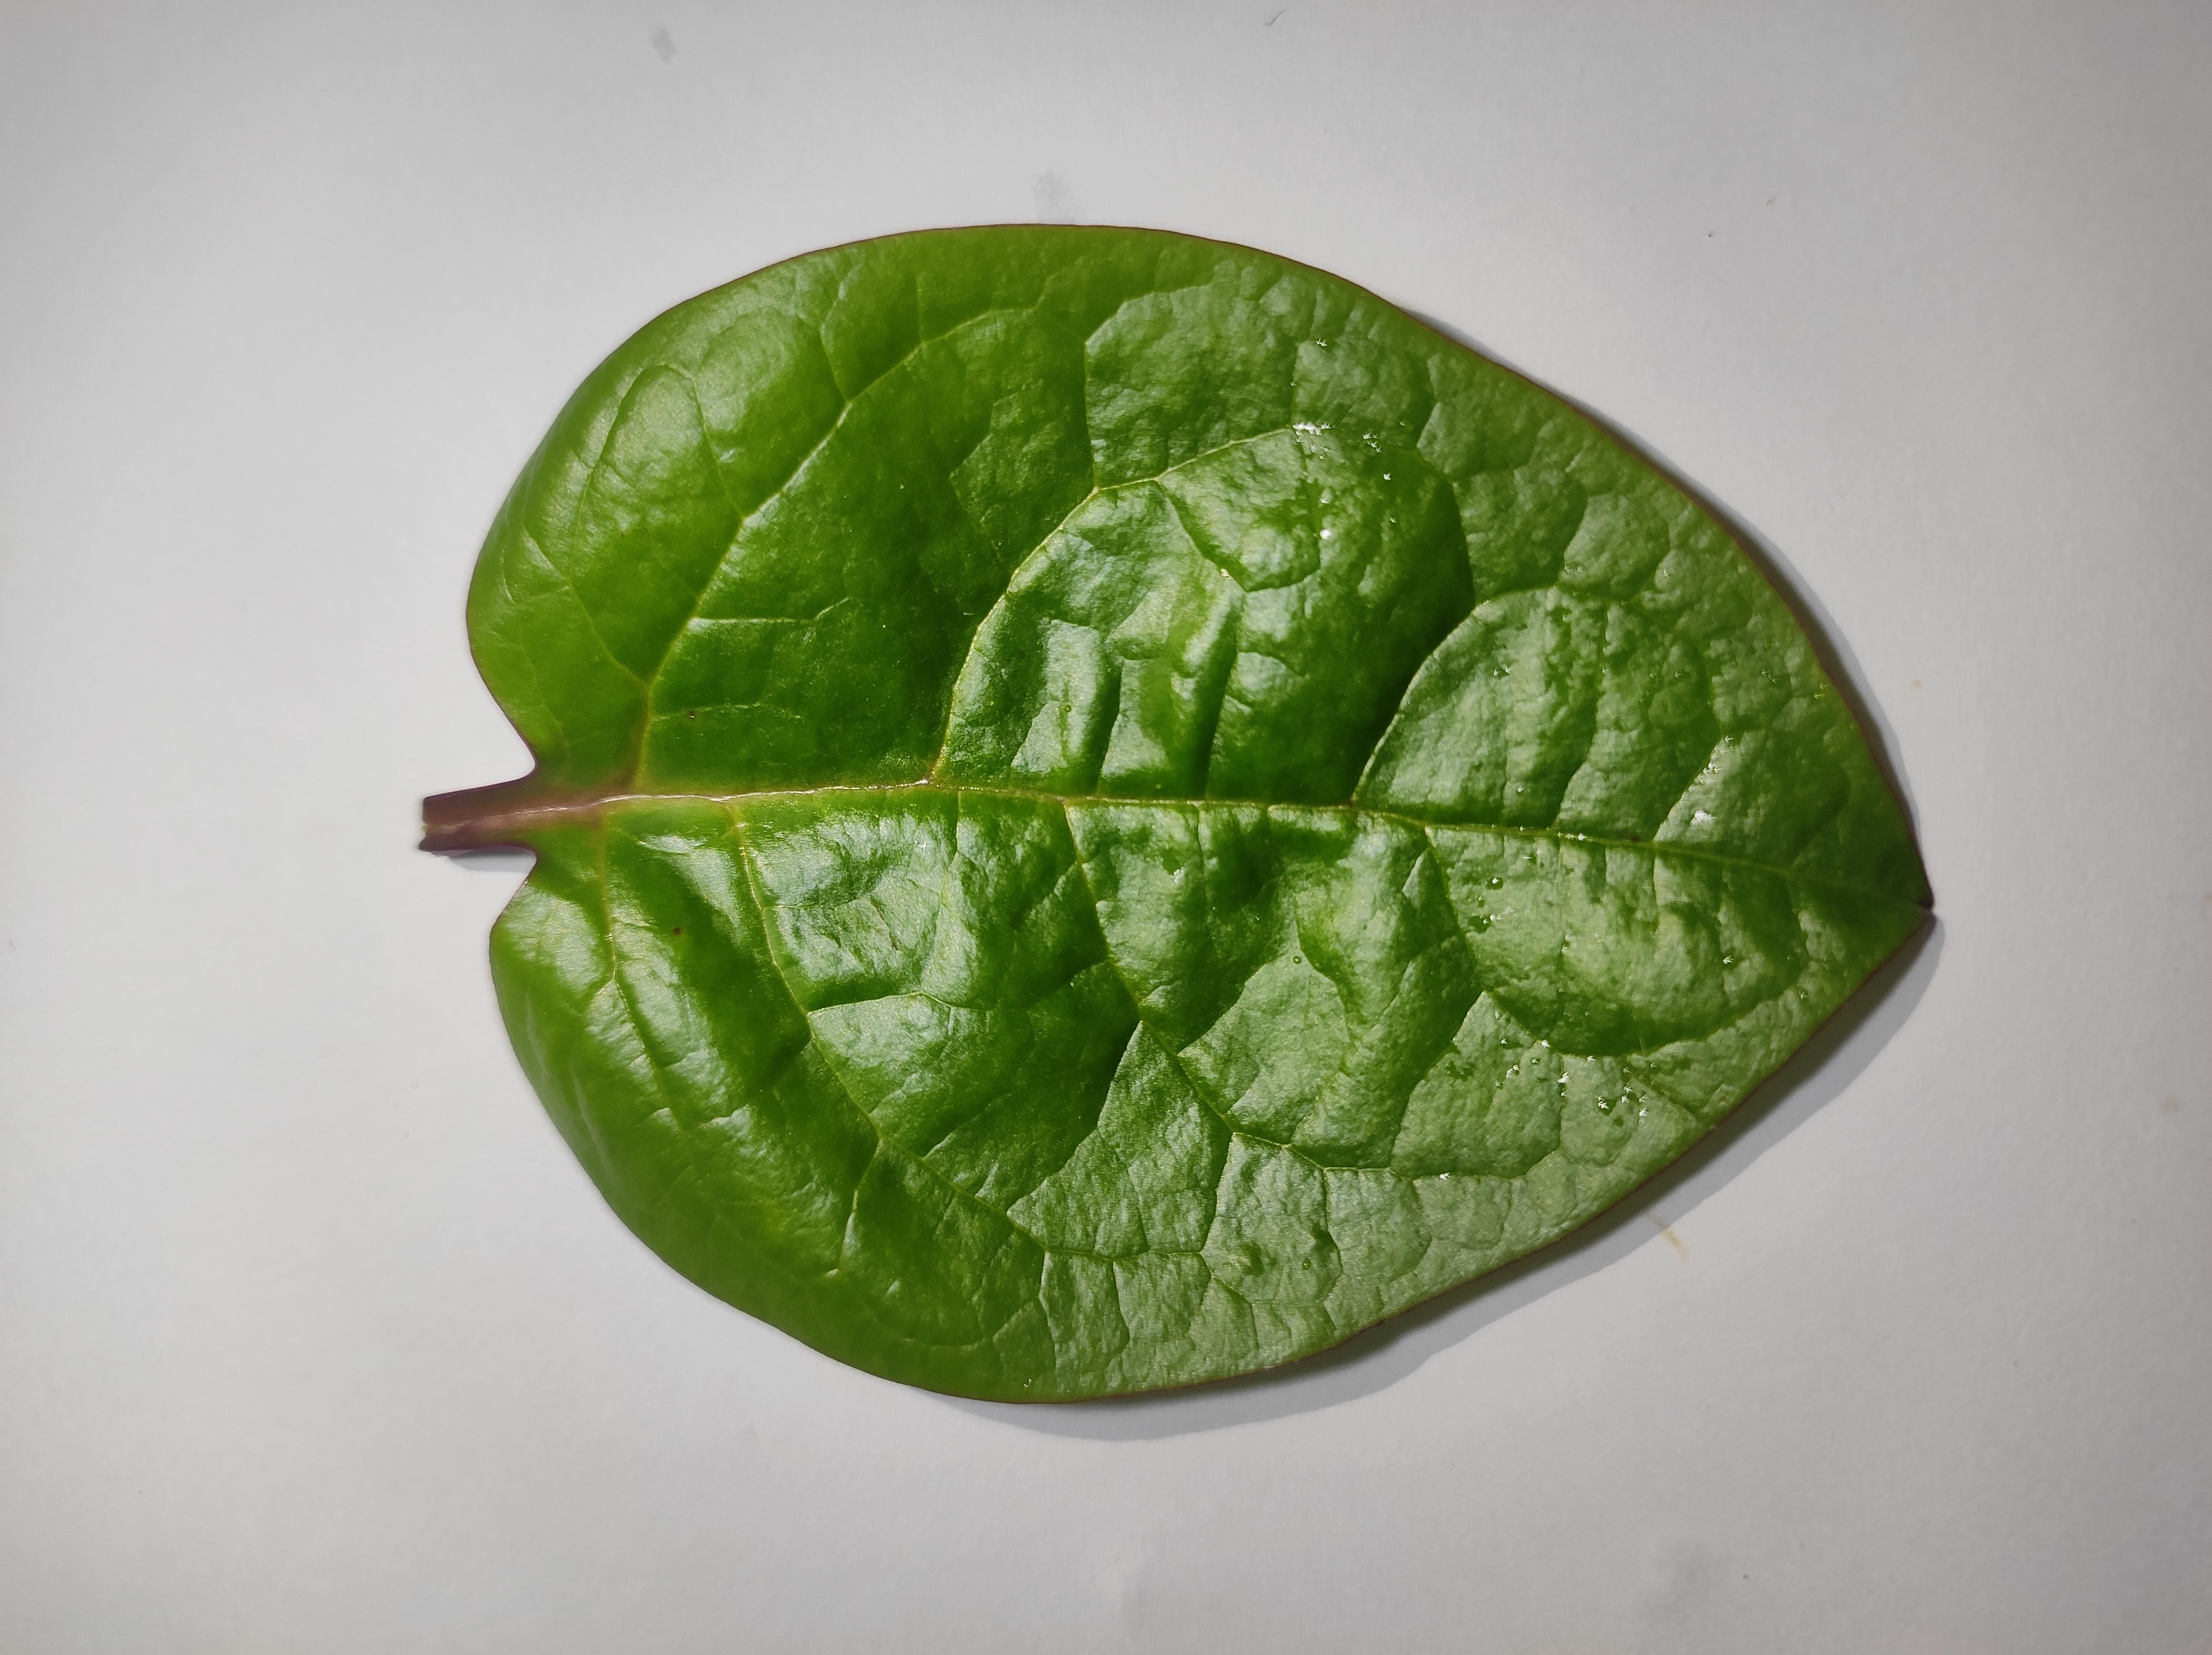
Label: healthy